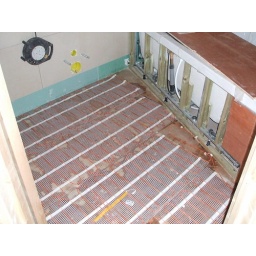
Under floor heating in the bathroom